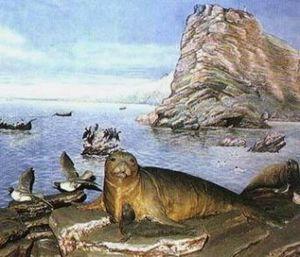
Monachus monachus albiventer, le phoque moine de la Mer Noire (espèce disparue)